Chung Hua University

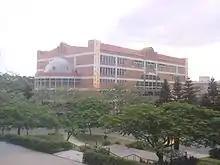

Chung Hua University (CHU) is a private university located in Xiangshan District, Hsinchu City, Taiwan. It was formerly known as Chung Hua Polytechnic Institute founded in 1990 by three local Hsinchu entrepreneurs, Ron-Chang Wang, Zau-Juang Tsai and Lin Junq-tzer. It was upgraded to university status and renamed as "Chung Hua University" in 1997. There are six colleges with 25 departments offering undergraduate courses as well as 16 master programs and 3 Ph.D. programs. CHU is accredited by AACSB.